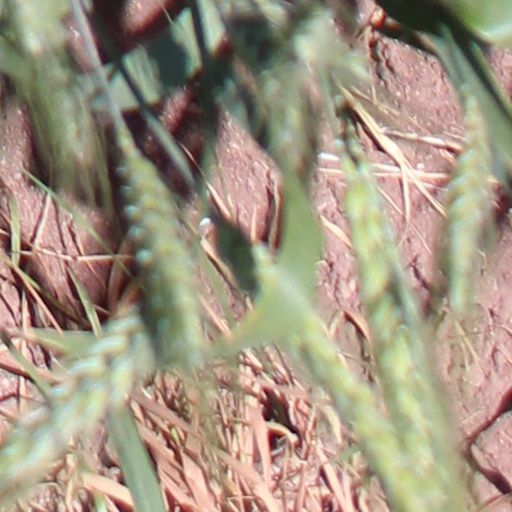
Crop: wheat